Dominion Energy

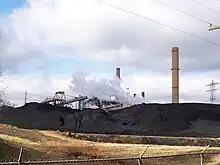
Dominion's Chesterfield Power Station

Dominion generates electricity for both regulated sale in its Virginia and North Carolina markets, and also for wholesale in other markets in the Northeast and Midwest United States. Electricity generation is the largest unit of Dominion.